Gajg-e Poshtkuh

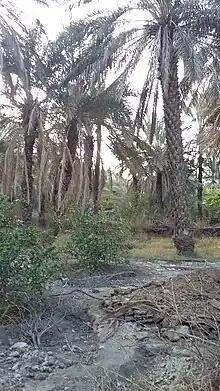

Gajg-e Poshtkuh (also Romanized as Gajg-e Poshtkūh and Gojg-e Poshtkūh; also known as Govājag-e Pāpar) is a village in Poshtkuh-e Shamil پشتکوه شمیل at Shamil Rural District, shamil District, Bandar Abbas County, Hormozgan Province, Iran. At the 2006 census, its population was 153, in 39 families.